Albrook metro station

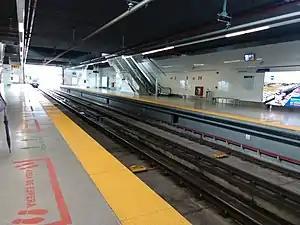
Albrook station platforms

Albrook station is a Panama Metro station which, as of 2024, serves as the southern terminus of Line 1. It was one of the metro network's first 11 stations, opened on 5 April 2014. The station provides access to the city's main bus terminal and Albrook Mall In its first year of operations, Albrook was the third most used station on the network.